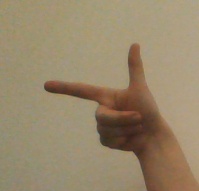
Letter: yaa